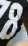
Number: 8